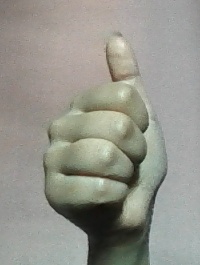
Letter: aleff